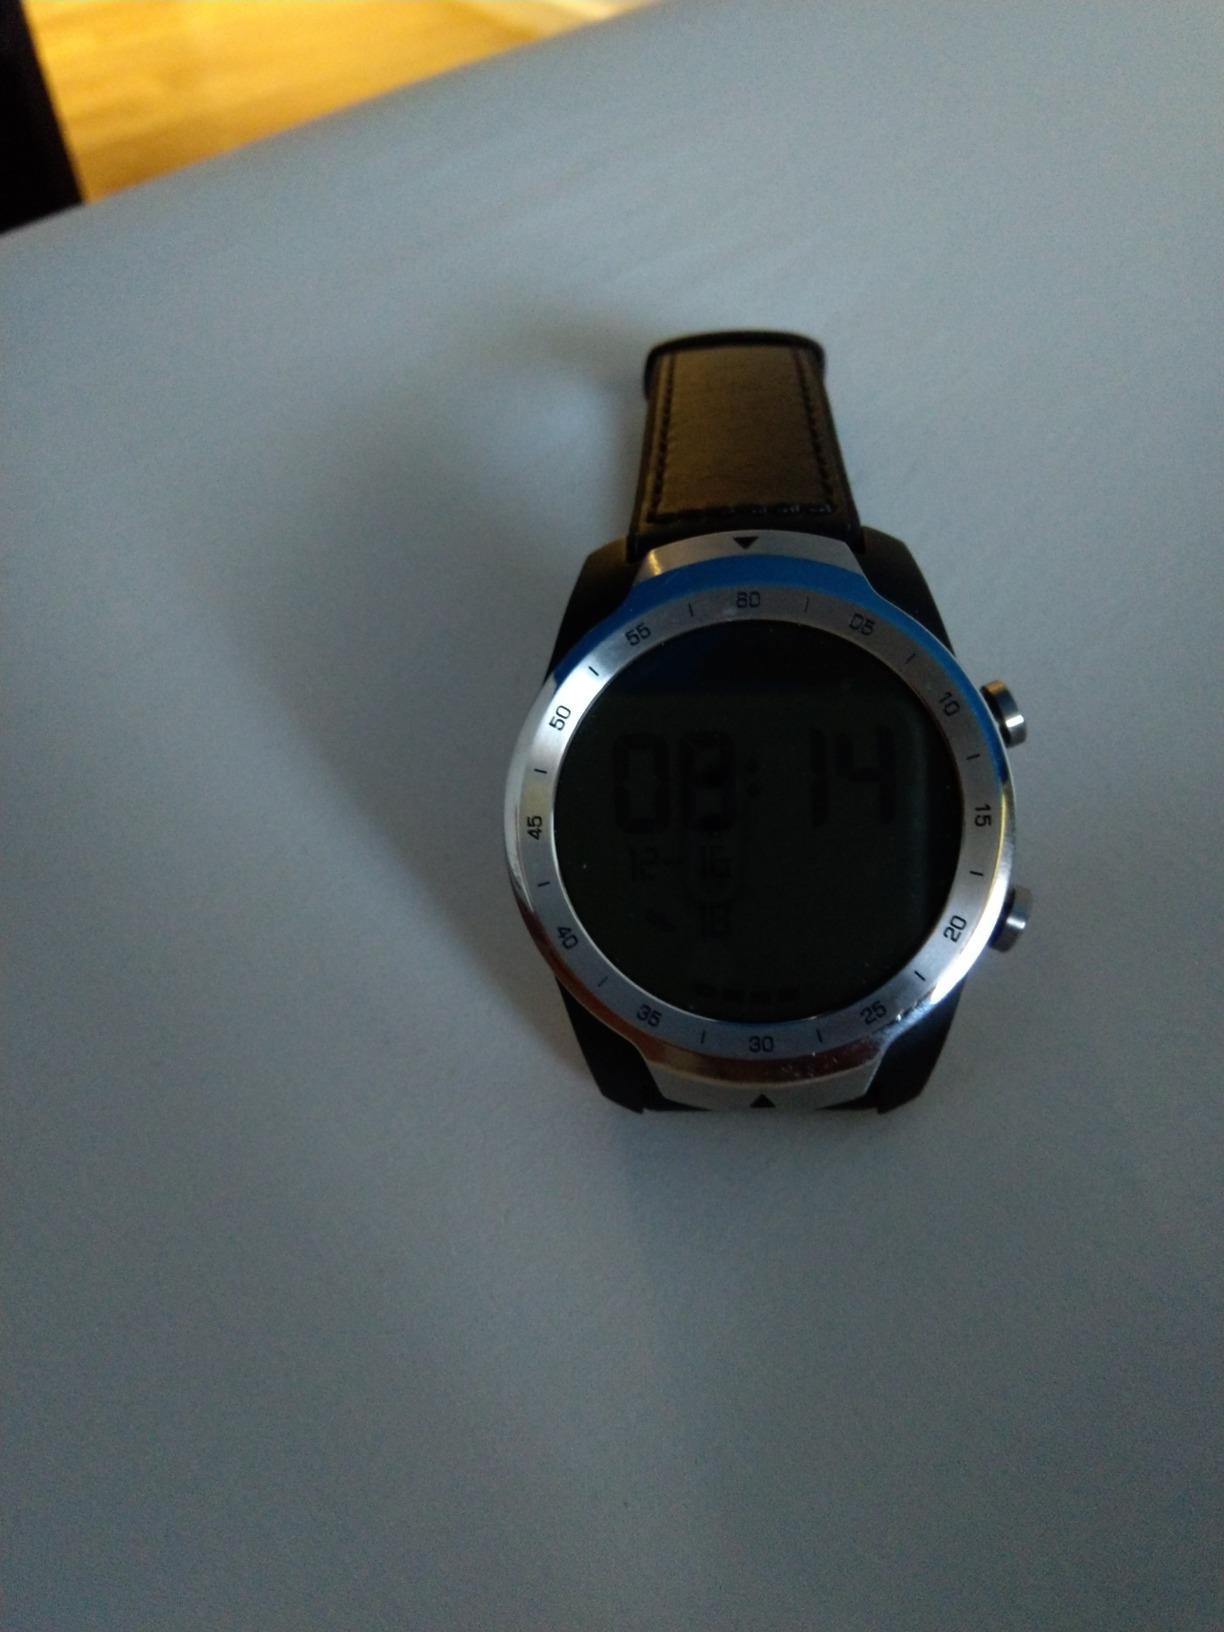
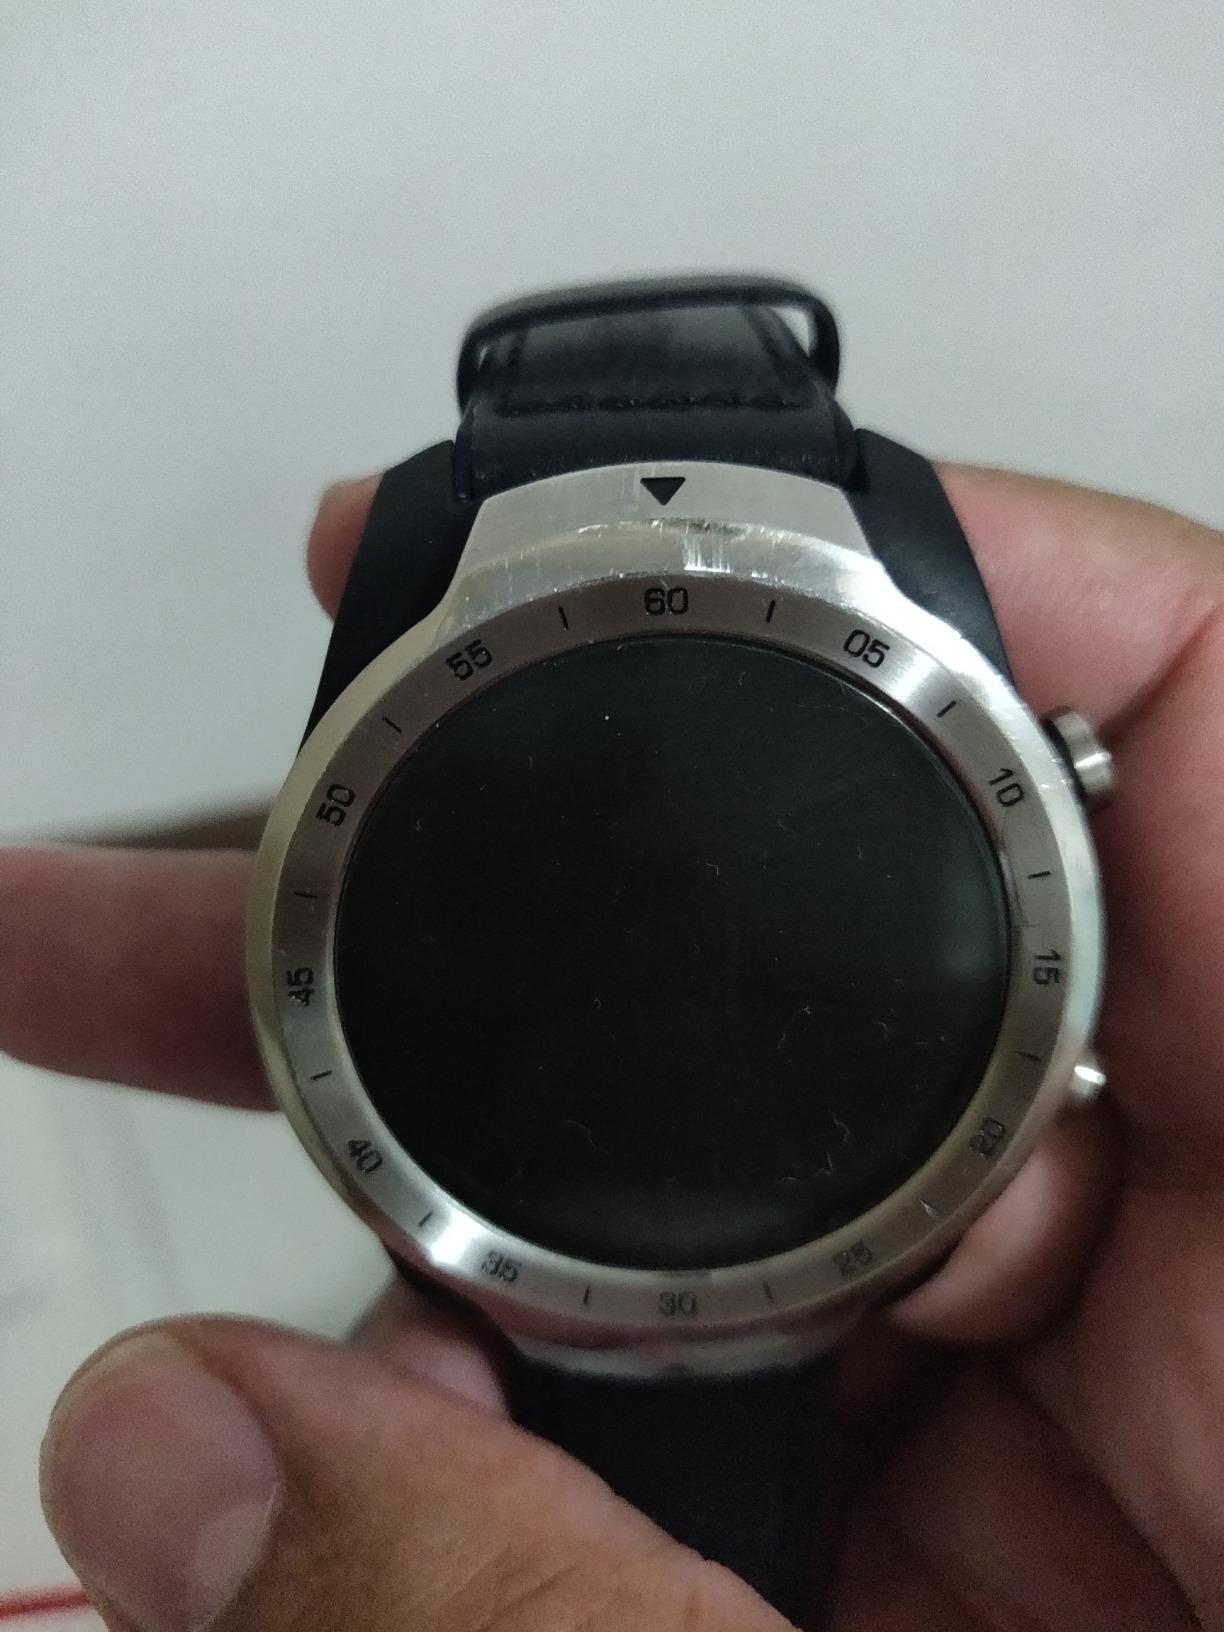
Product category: smartwatch
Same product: yes